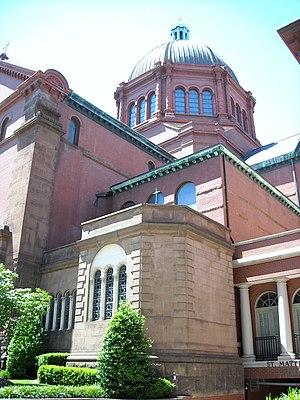
La cathédrale Saint-Matthieu est l'un des principaux lieux de culte catholique de la ville de Washington, capitale fédérale des États-Unis, dans le district de Columbia. Église-mère de l'archidiocèse catholique de Washington, elle est inscrite sur la liste du Registre national des lieux historiques depuis le 24 janvier 1974.